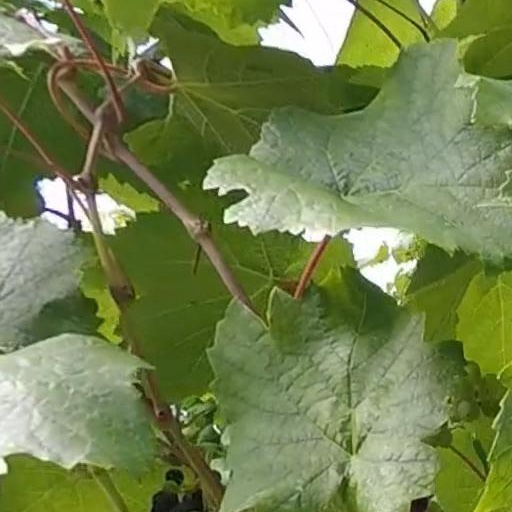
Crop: grape